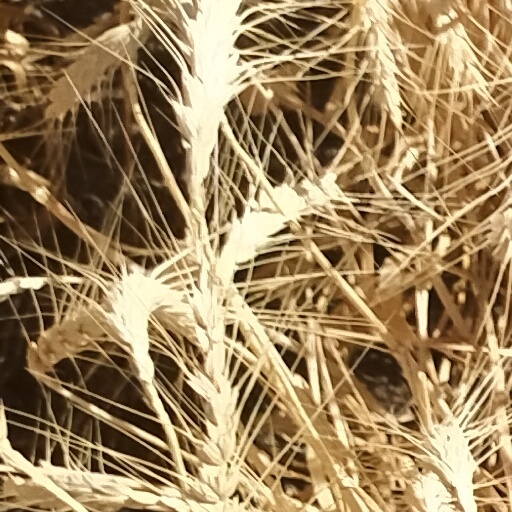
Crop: wheat